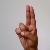
The image shows a hand gesture representing the letter 'U' in Indian Sign Language.